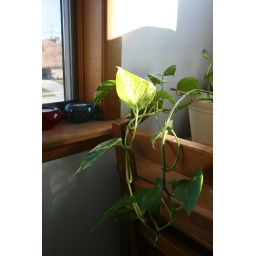
My Connie plant is outta control. I need to hang it because its taking over my kitchen table.